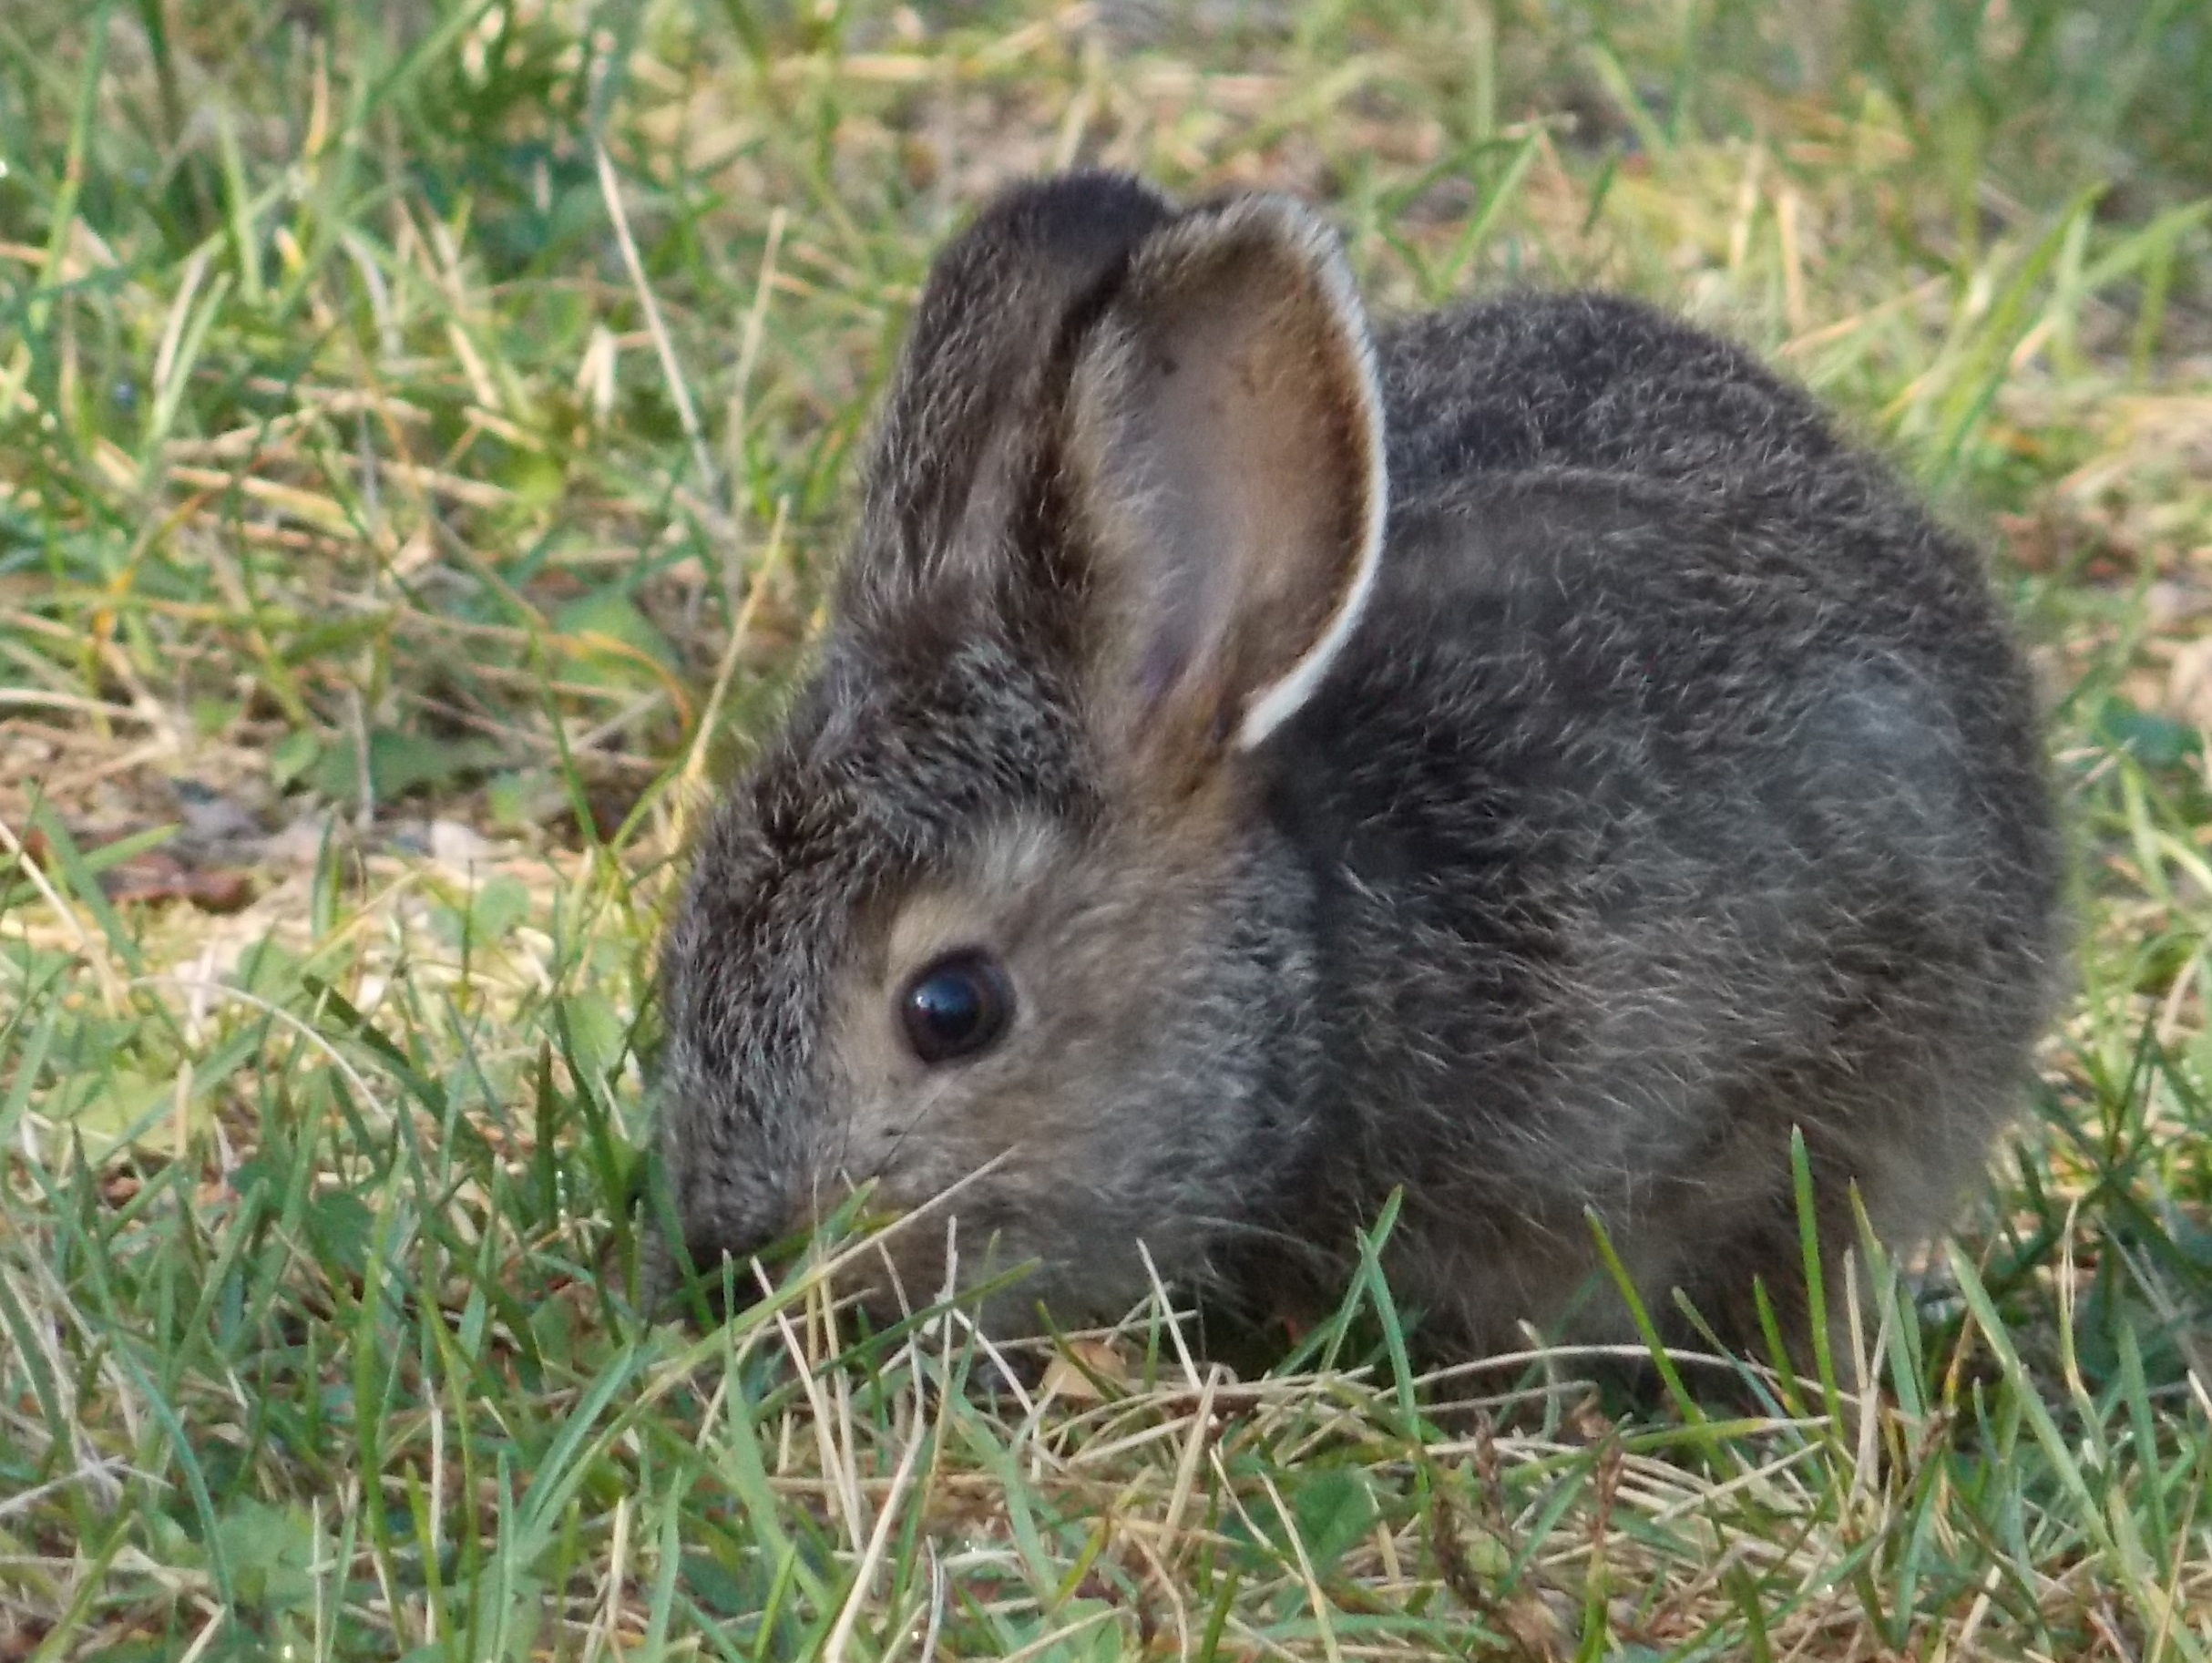
nature, animal, cute, wildlife, mammal, baby, fauna, rabbit, whiskers, vertebrate, bunny, domestic rabbit, rabits and hares, wood rabbit